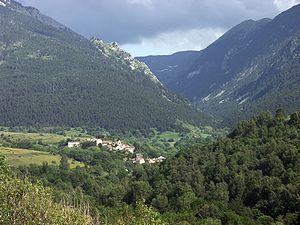
Village d'Eyne
Eyne est une commune française située dans le département des Pyrénées-Orientales, en région Occitanie.